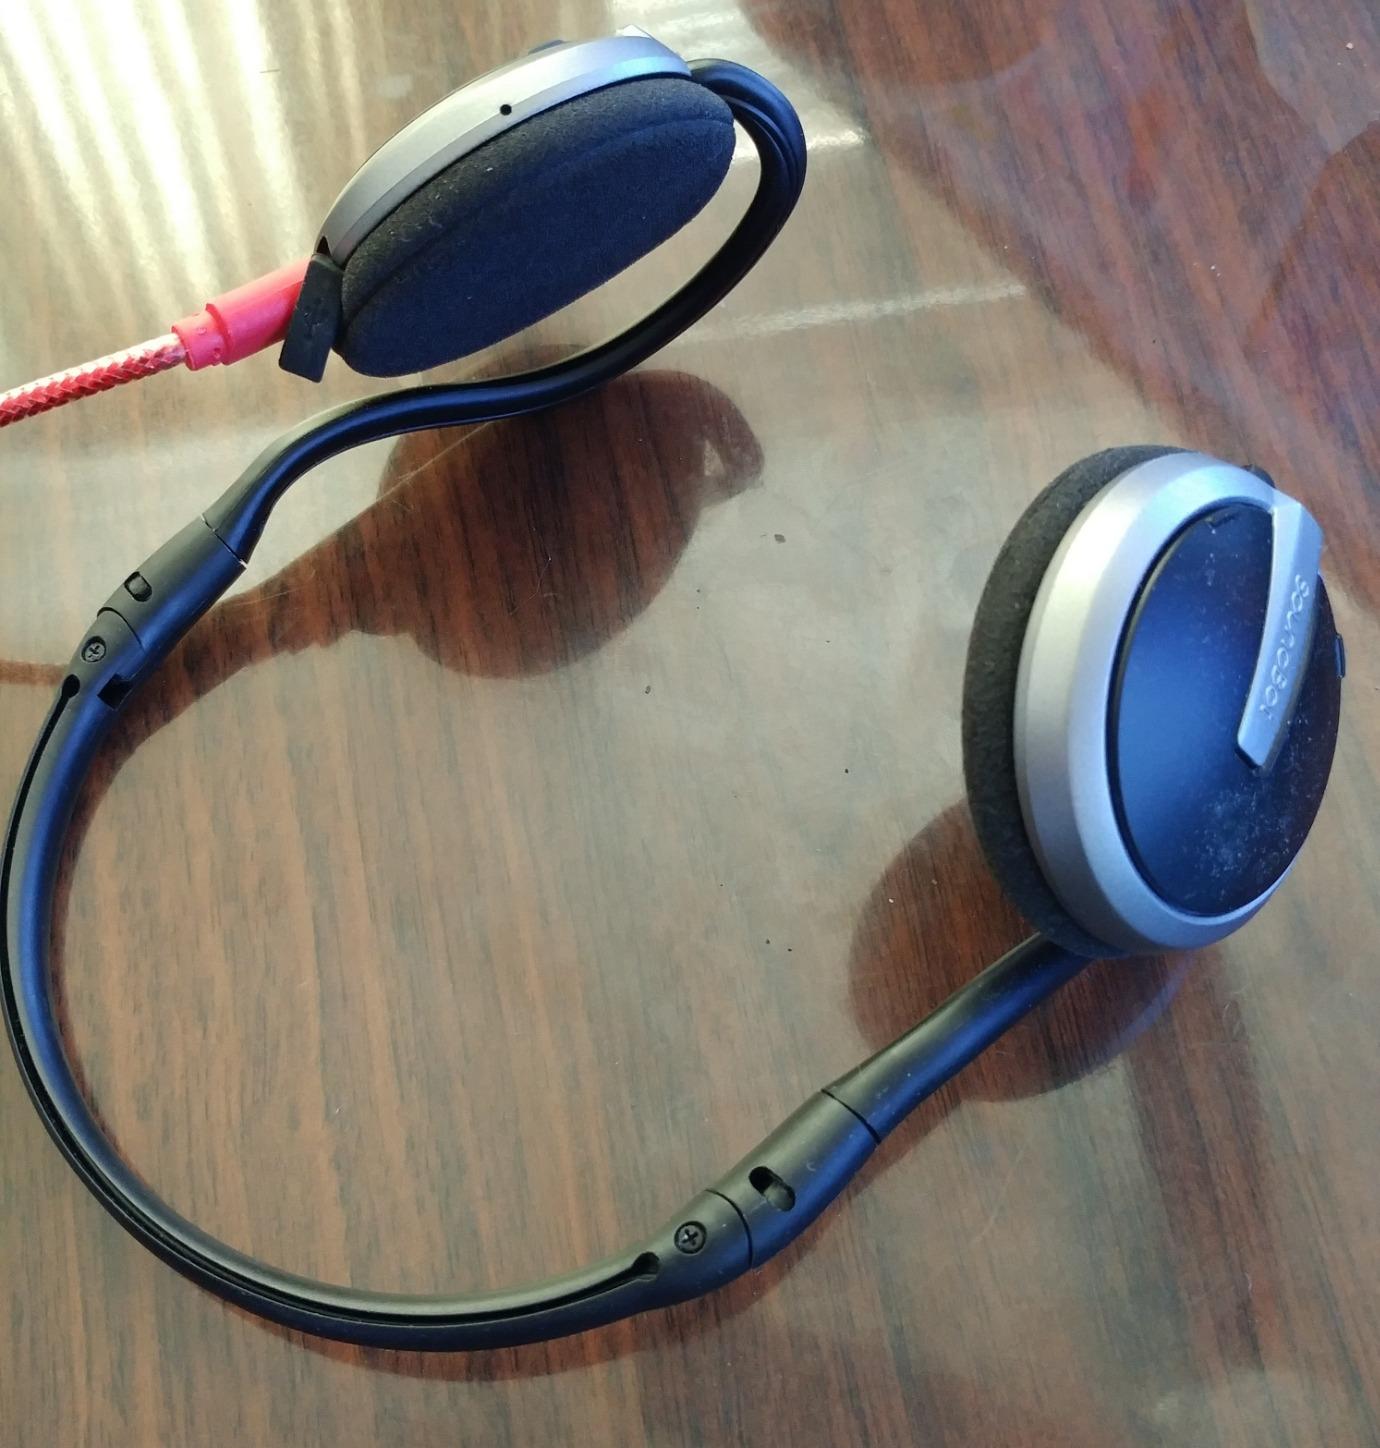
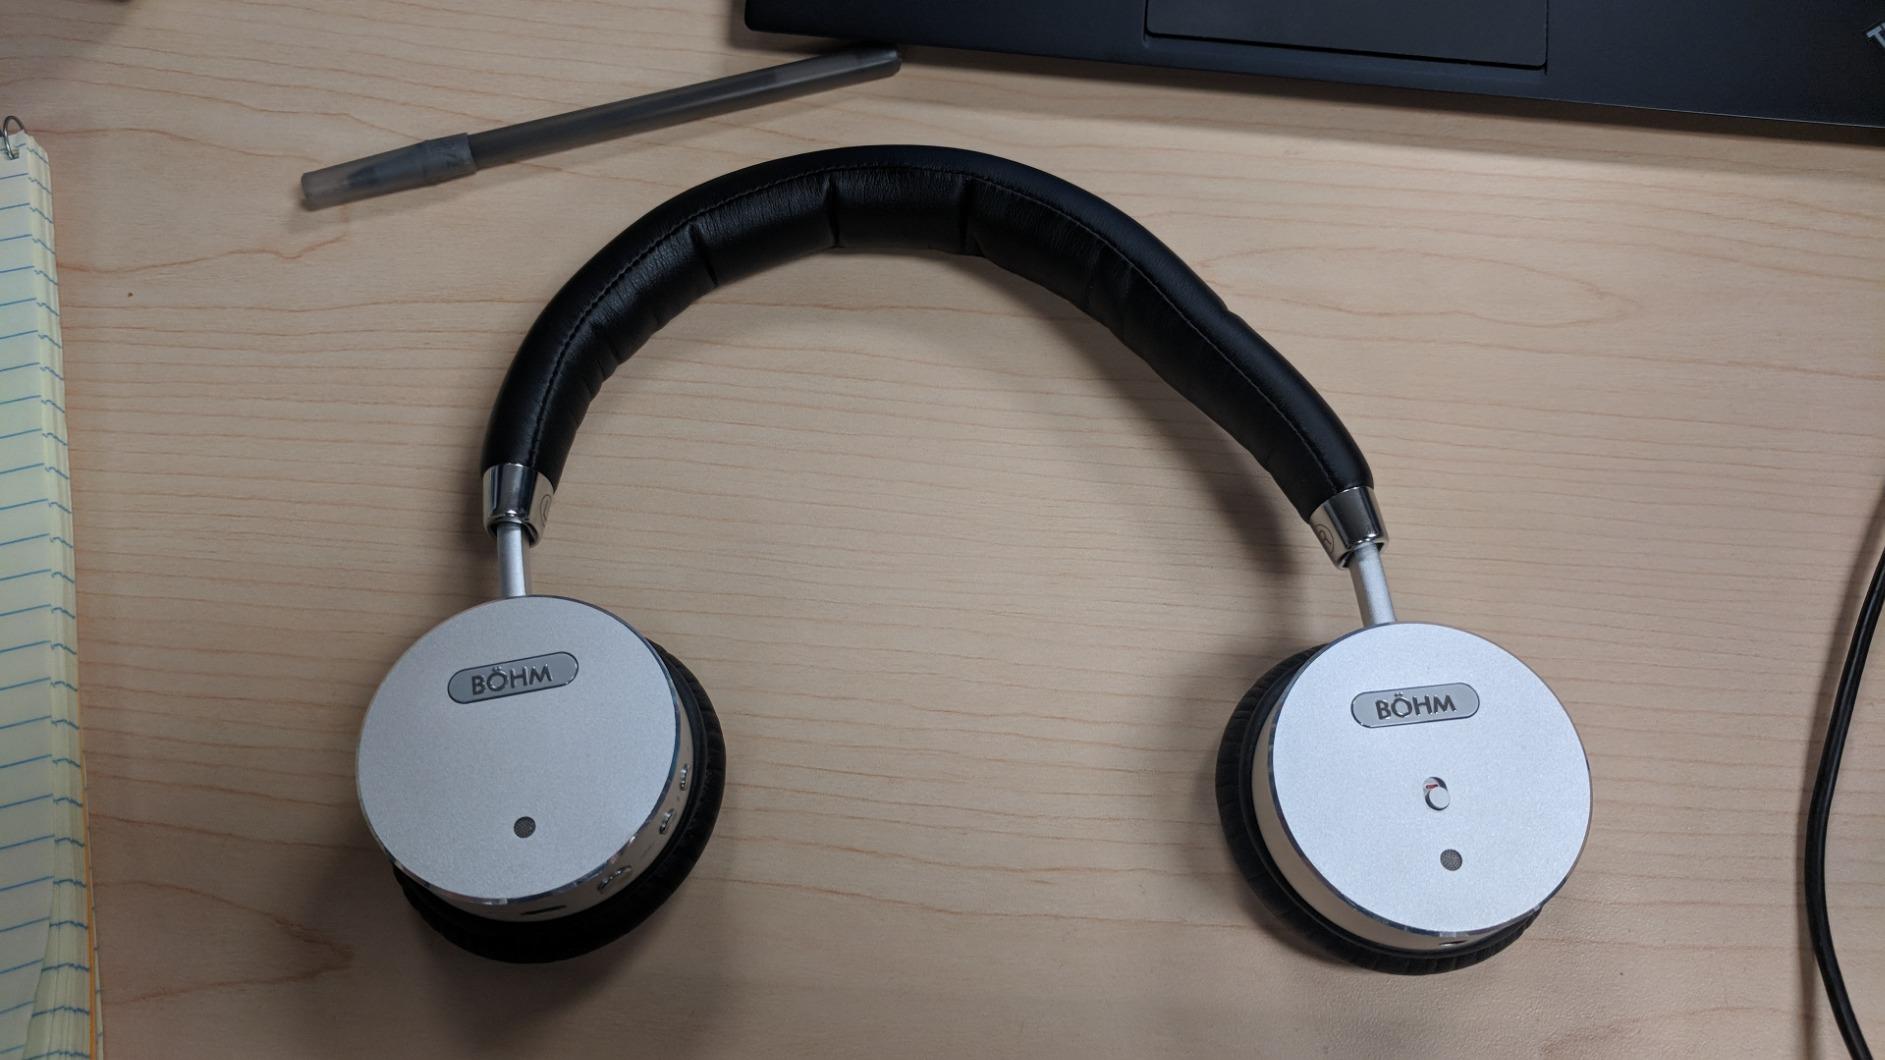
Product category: headphones
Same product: no